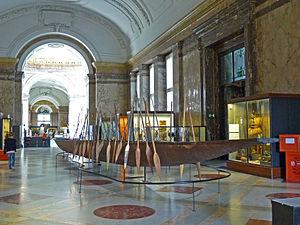
Musée royal de l'Afrique centrale
Une barque ou pirogue monoxyle est une embarcation construite dans une unique pièce de bois taillée dans un tronc d'arbre.
Le Sipo est un très grand arbre de la famille des Meliaceae. On le trouve dans la forêt dense africaine, son bois est très utilisé en menuiserie extérieure, en ébénisterie, pour le contreplaqué.